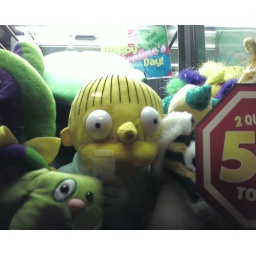
please choo-choo-choose me! i'm in a plastic box with a claw!